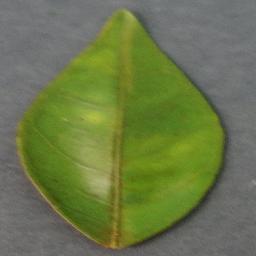
Label: Orange___Haunglongbing_(Citrus_greening)